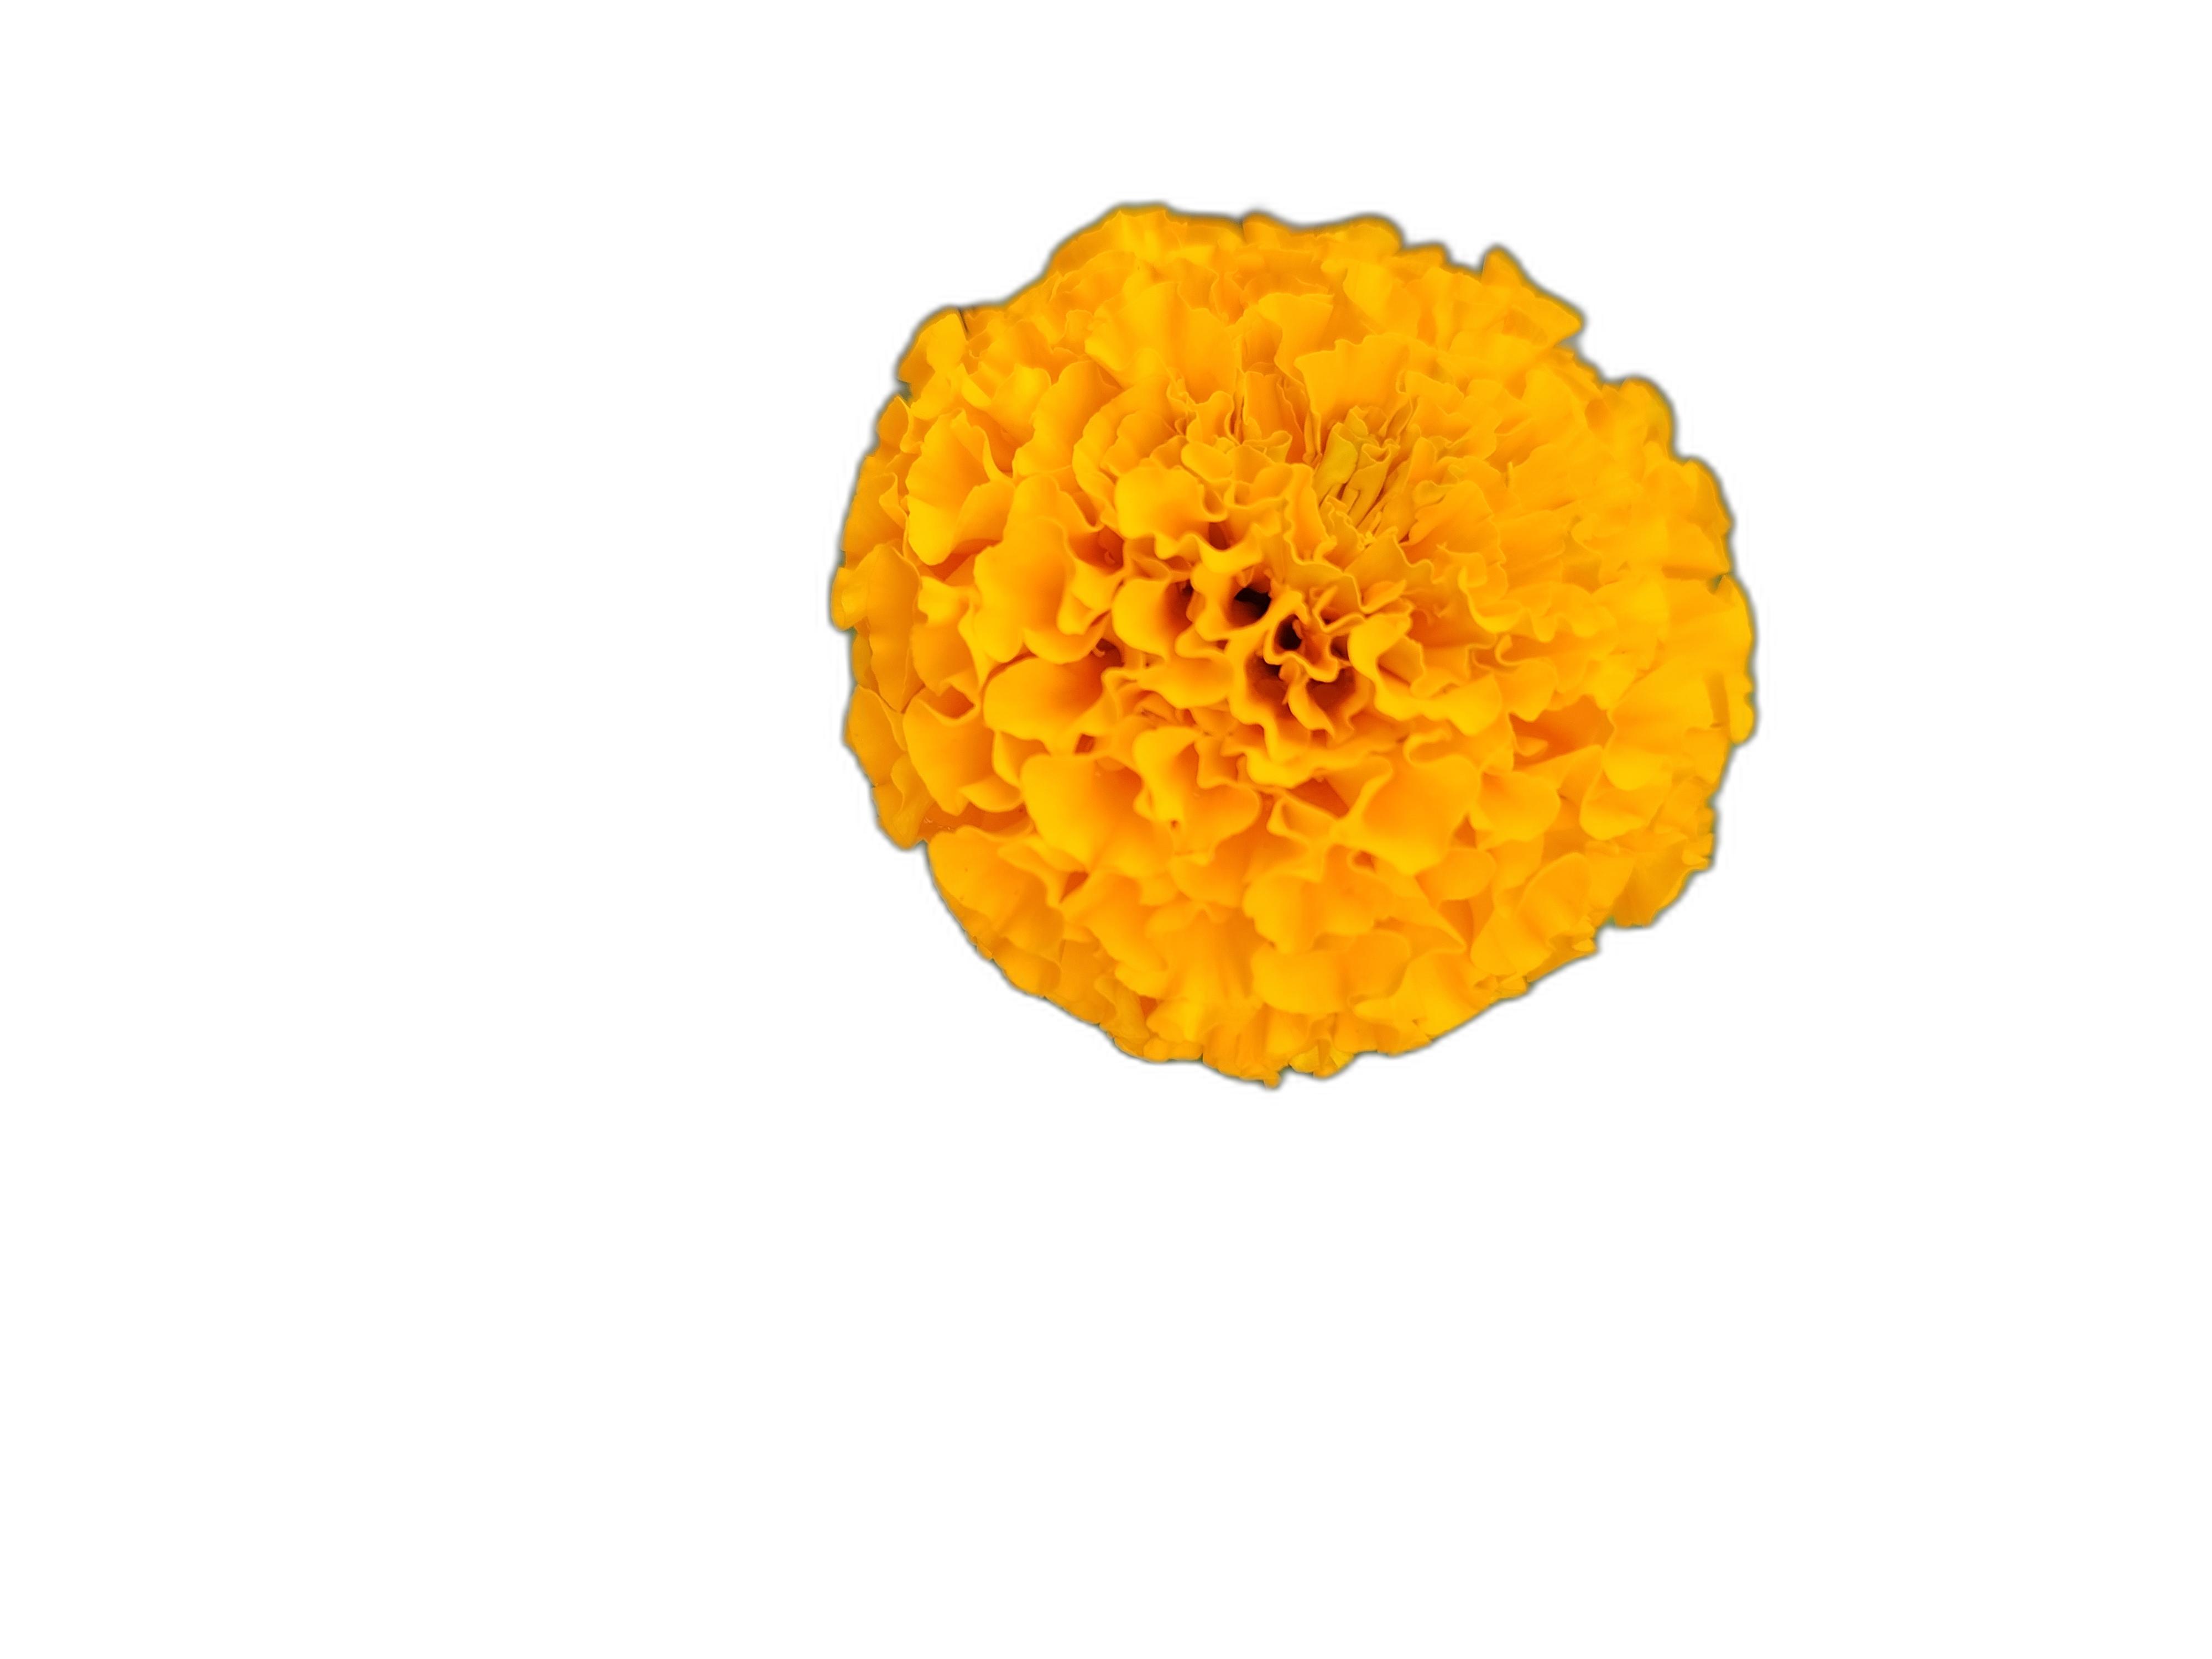
Label: Marigold